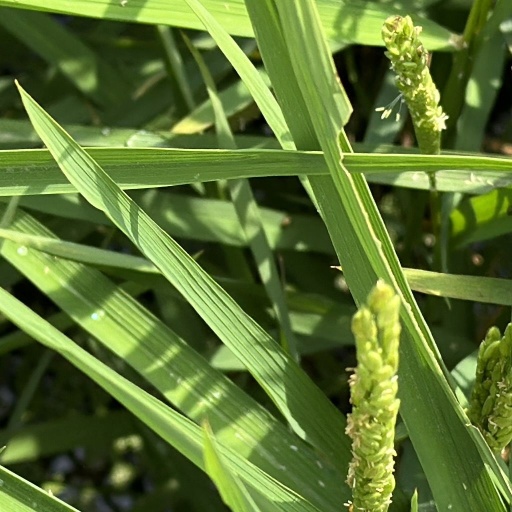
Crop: rice